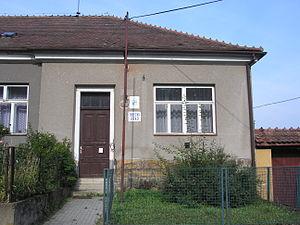
Chrudichromy est une commune du district de Blansko, dans la région de Moravie-du-Sud, en République tchèque. Sa population s'élevait à 192 habitants en 2017.